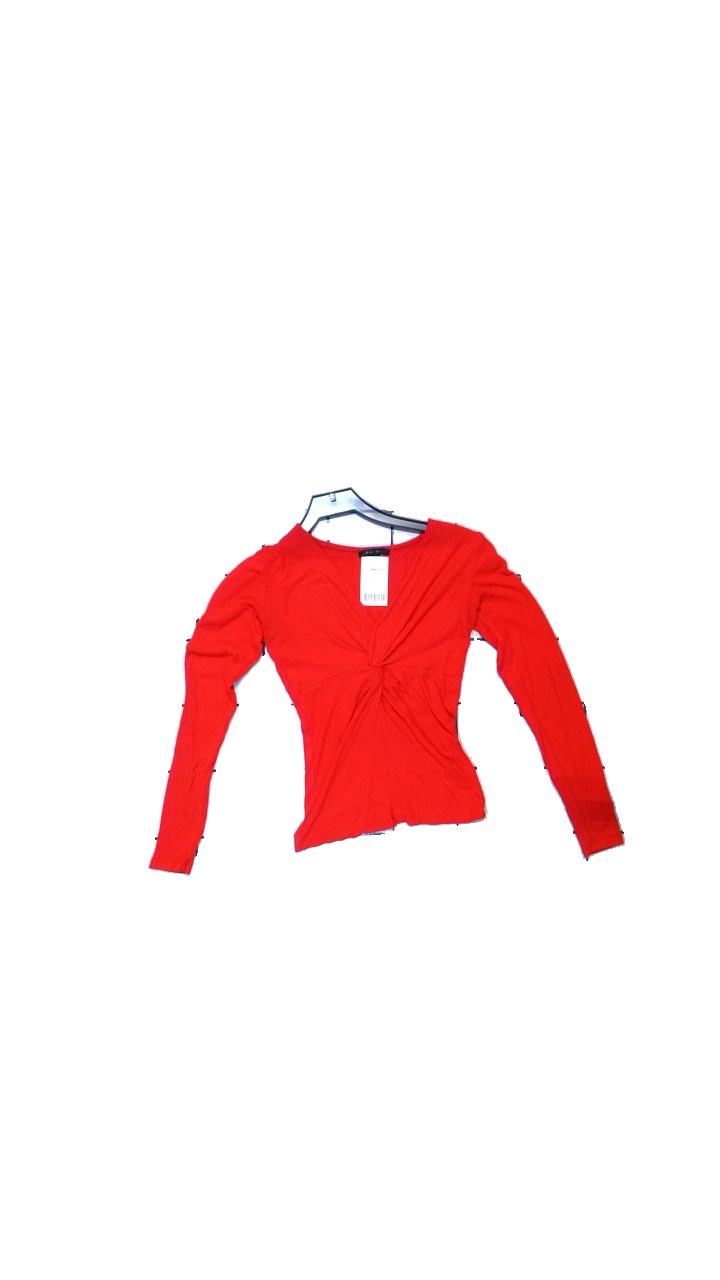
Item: Top (Ladies)
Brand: Amisu (new Yorker)
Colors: Red
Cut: Tight, V-collar
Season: Summer
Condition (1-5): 4
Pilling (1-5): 5
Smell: Minor
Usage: Reuse
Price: <50